Luke Farrell (baseball)

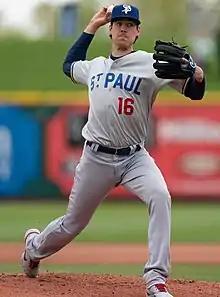
Farrell with the St. Paul Saints in 2021

Luke Thomas Farrell (born June 7, 1991) is an American former professional baseball pitcher. He played in Major League Baseball (MLB) for the Kansas City Royals, Chicago Cubs, Texas Rangers, Minnesota Twins, and Cincinnati Reds. He made his MLB debut in 2017.